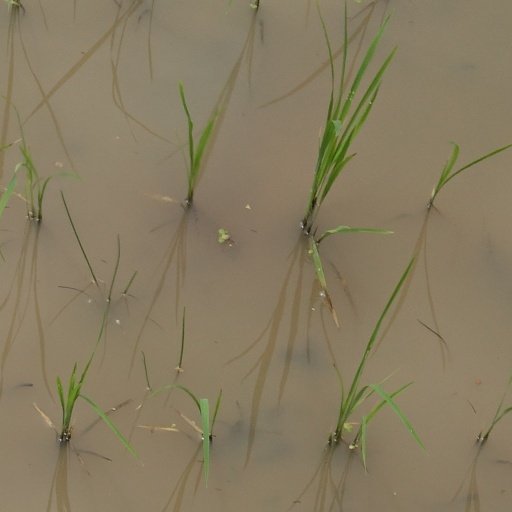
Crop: rice